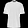
Label: T - shirt / top